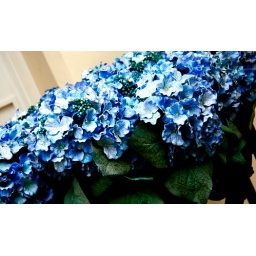
flowers in the window